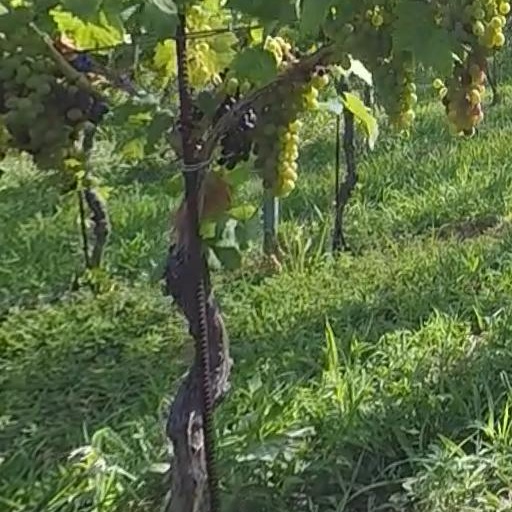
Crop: grape